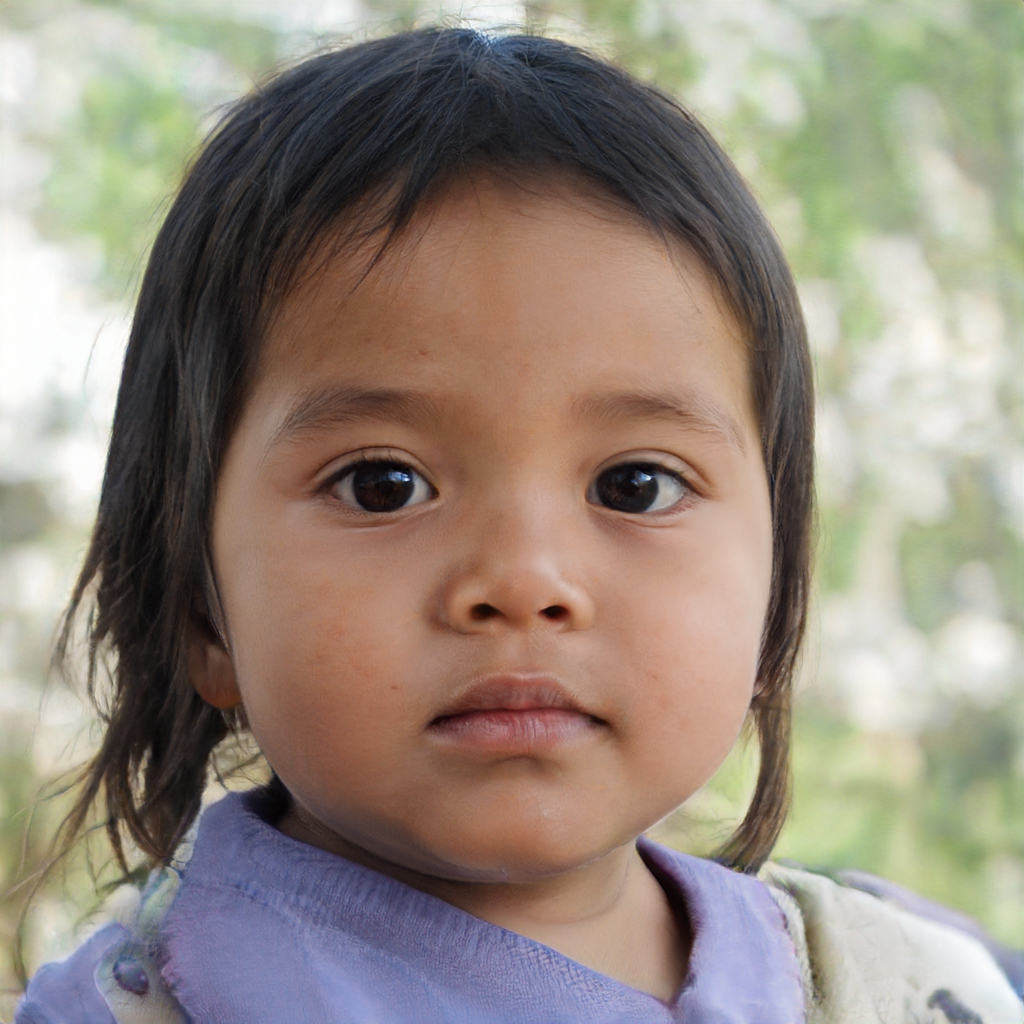
Gender: Female